Stefan Hell

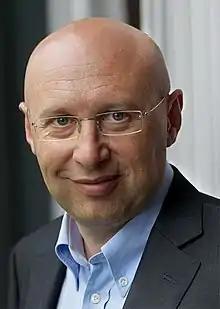
Hell in 2010

Stefan Walter Hell (: born 23 December 1962) is a Romanian-German physicist and one of the directors of the Max Planck Institute for Multidisciplinary Sciences in Göttingen, and of the Max Planck Institute for Medical Research in Heidelberg, both of which are in Germany. He received the Nobel Prize in Chemistry in 2014 "for the development of super-resolved fluorescence microscopy", together with Eric Betzig and William Moerner.